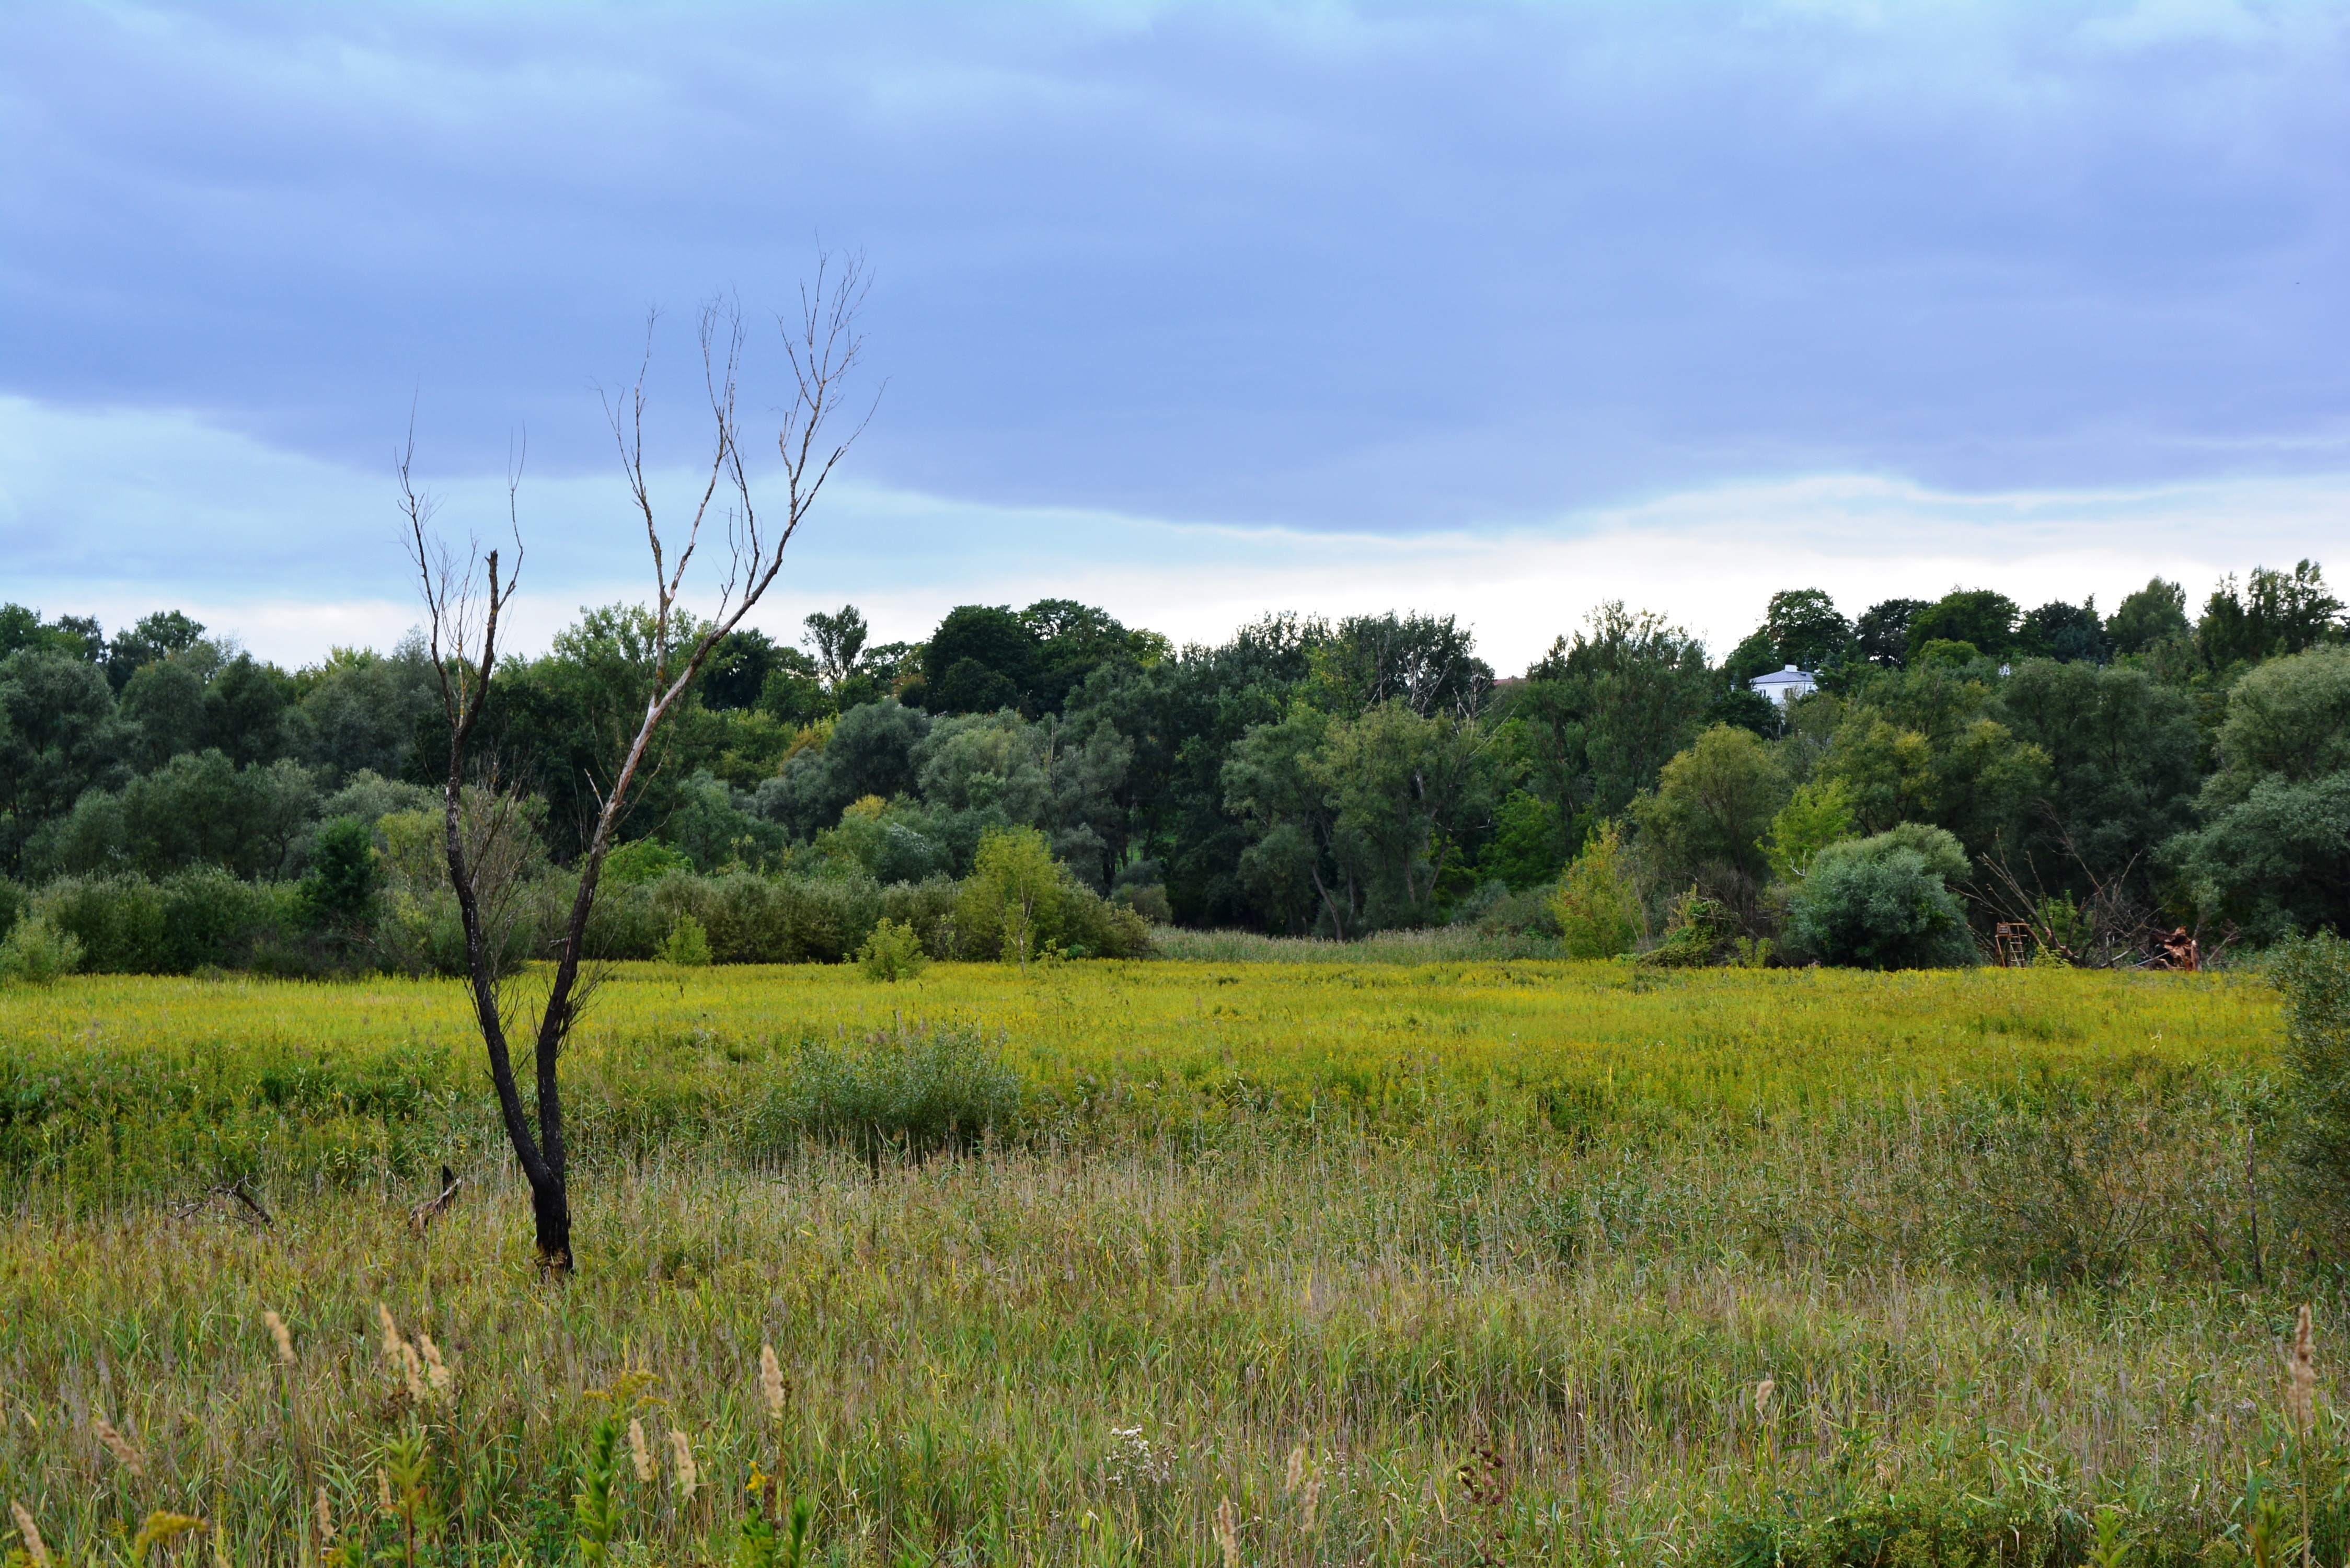
landscape, tree, nature, forest, grass, marsh, swamp, wilderness, field, meadow, prairie, hill, pasture, ranch, dead tree, agriculture, lonely, savanna, plain, grassland, loneliness, poland, wetland, bog, plateau, habitat, ecosystem, steppe, rural area, withered tree, natural environment, geographical feature, grass family, land lot